Dunkerron Castle

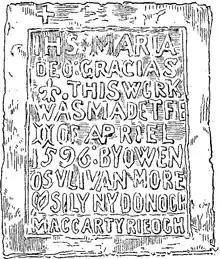
Text from an inscribed stone which is dated 1596, and attributes certain works at the castle to Owen O'Sullivan Mór and his wife Sily Ní Donogh MacCarthy Reagh.

Dunkerron Castle gives its name to the barony of Dunkerron, later divided into Dunkerron South (the southern part of the Iveragh Peninsula) and Dunkerron North (the area around MacGillycuddy's Reeks).